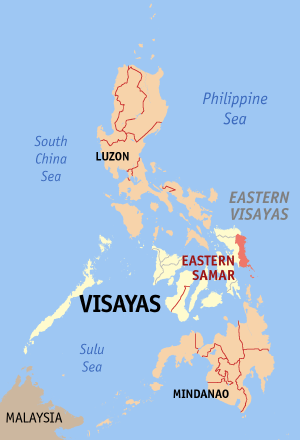
Samar Oriental est une province des Philippines.